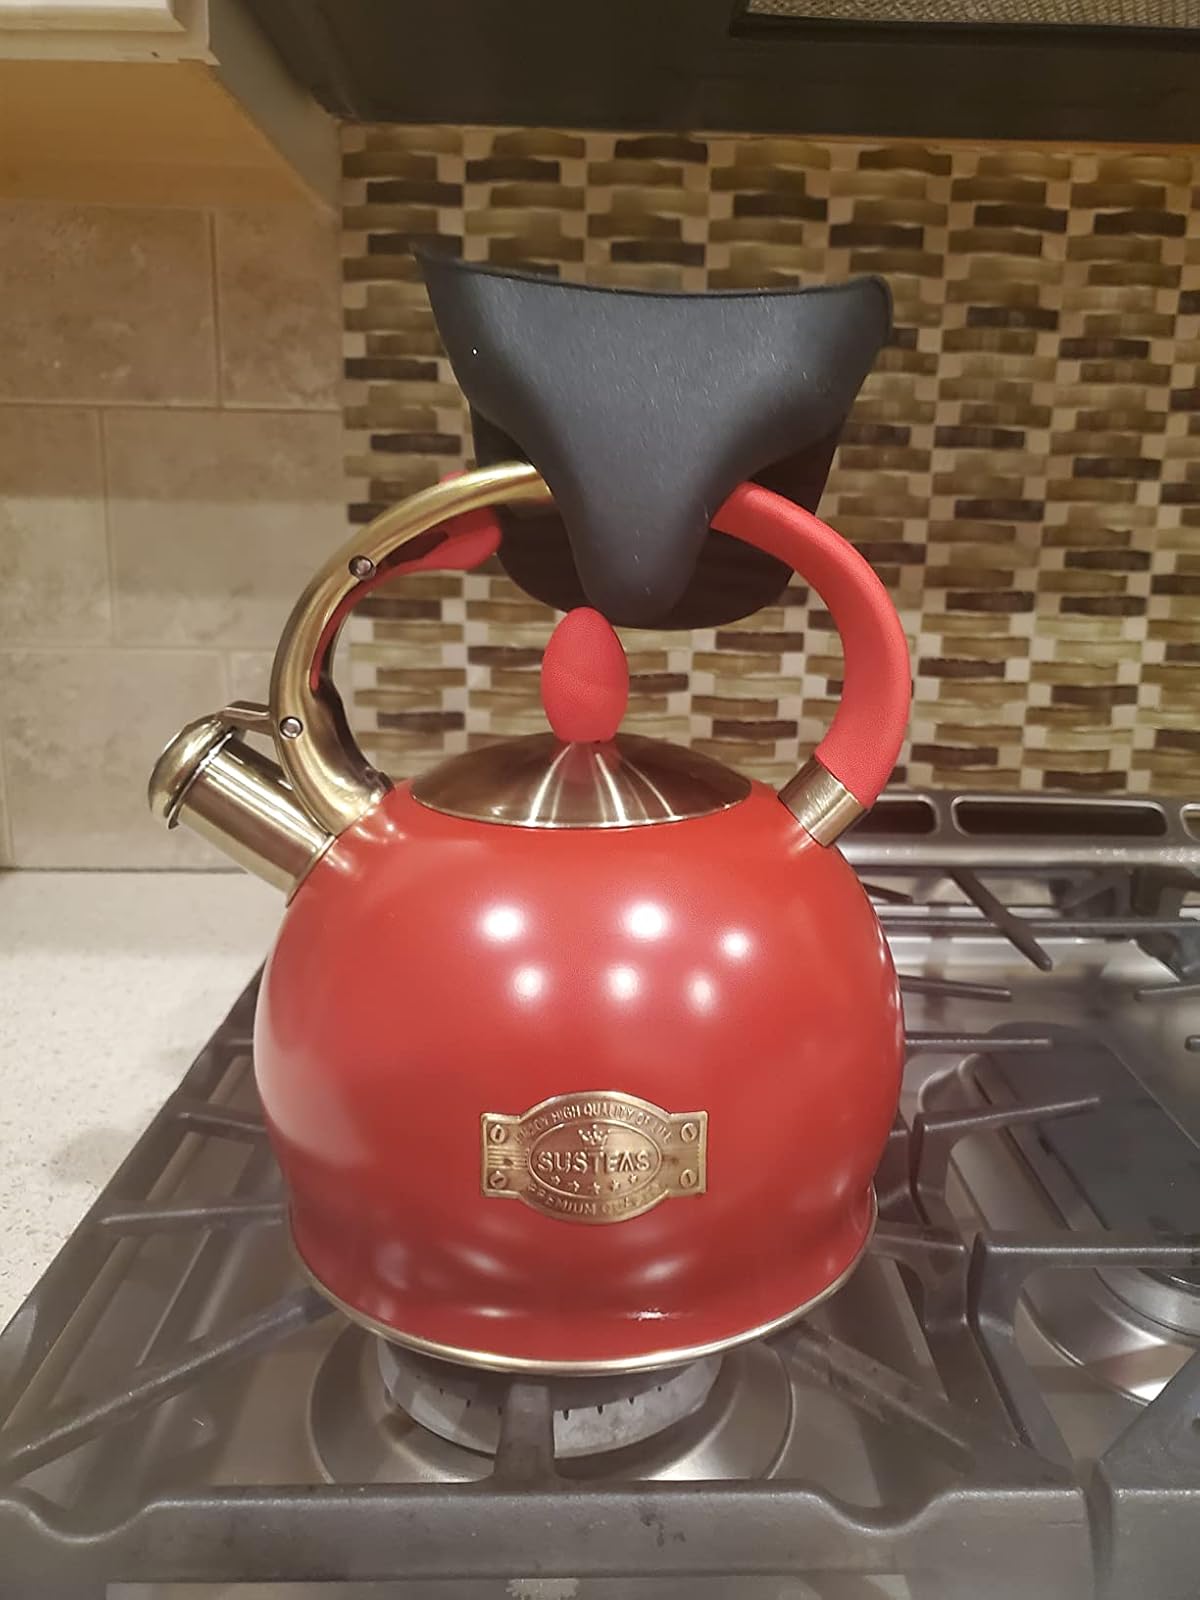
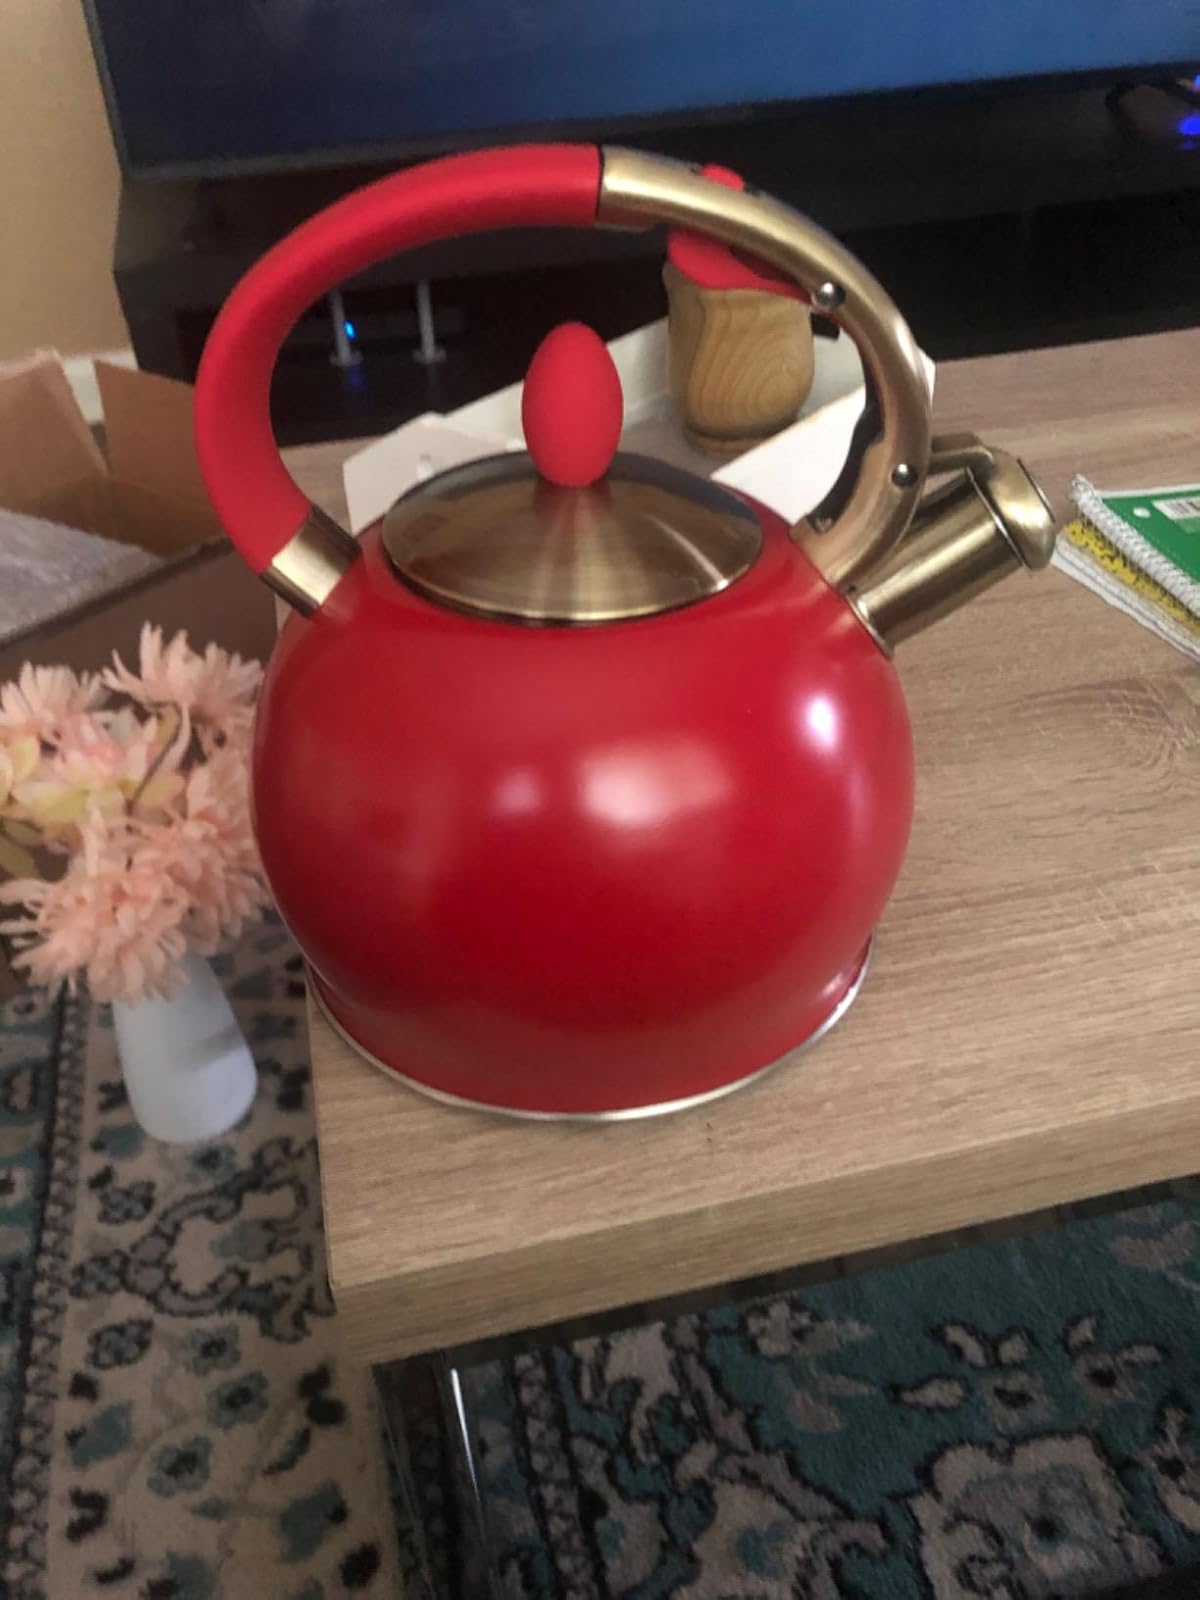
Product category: items_kettle
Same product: yes